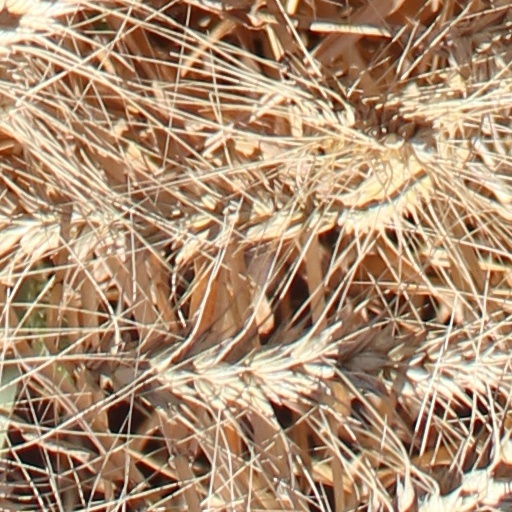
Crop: wheat